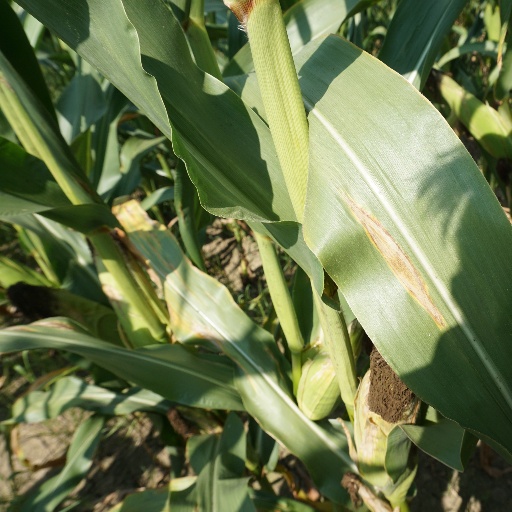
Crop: maize; corn